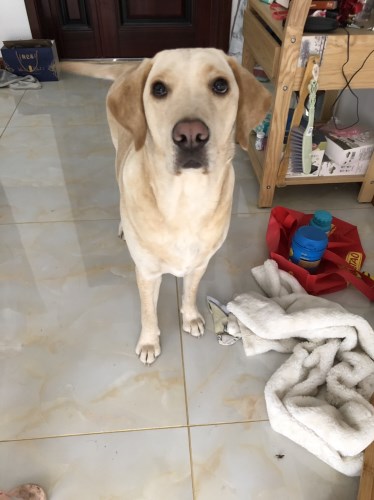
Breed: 3580-n000122-Labrador_retriever